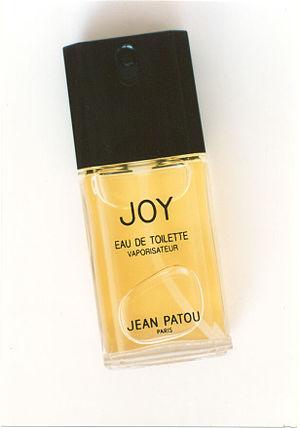
Joy est un parfum de Jean Patou créé par Henri Alméras et lancé en 1930. Il comprend notamment du jasmin.